Contagious shooting

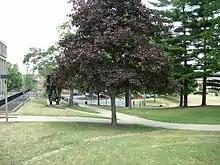
Photo taken from the perspective of where the Ohio National Guard soldiers stood when they opened fire on the students

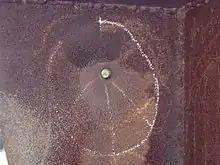
Bullet hole in "Solar Totem #1" sculpture by Don Drumm caused by a .30 caliber round fired by the Ohio National Guard at Kent State on May 4, 1970

Besides the above examples, the phenomenon has been observed in other contexts. A former CIA employee and FBI firearms instructor observed it in training. "Consistently, in every class, officers would shoot at their target upon hearing others shoot, even when their particular target board did not contain the called target." He suggests that one reason it occurs is because of muscle memory: "[T]he targets turn, or the whistle blows, and all the officers shoot together until a cease-fire signal is given."